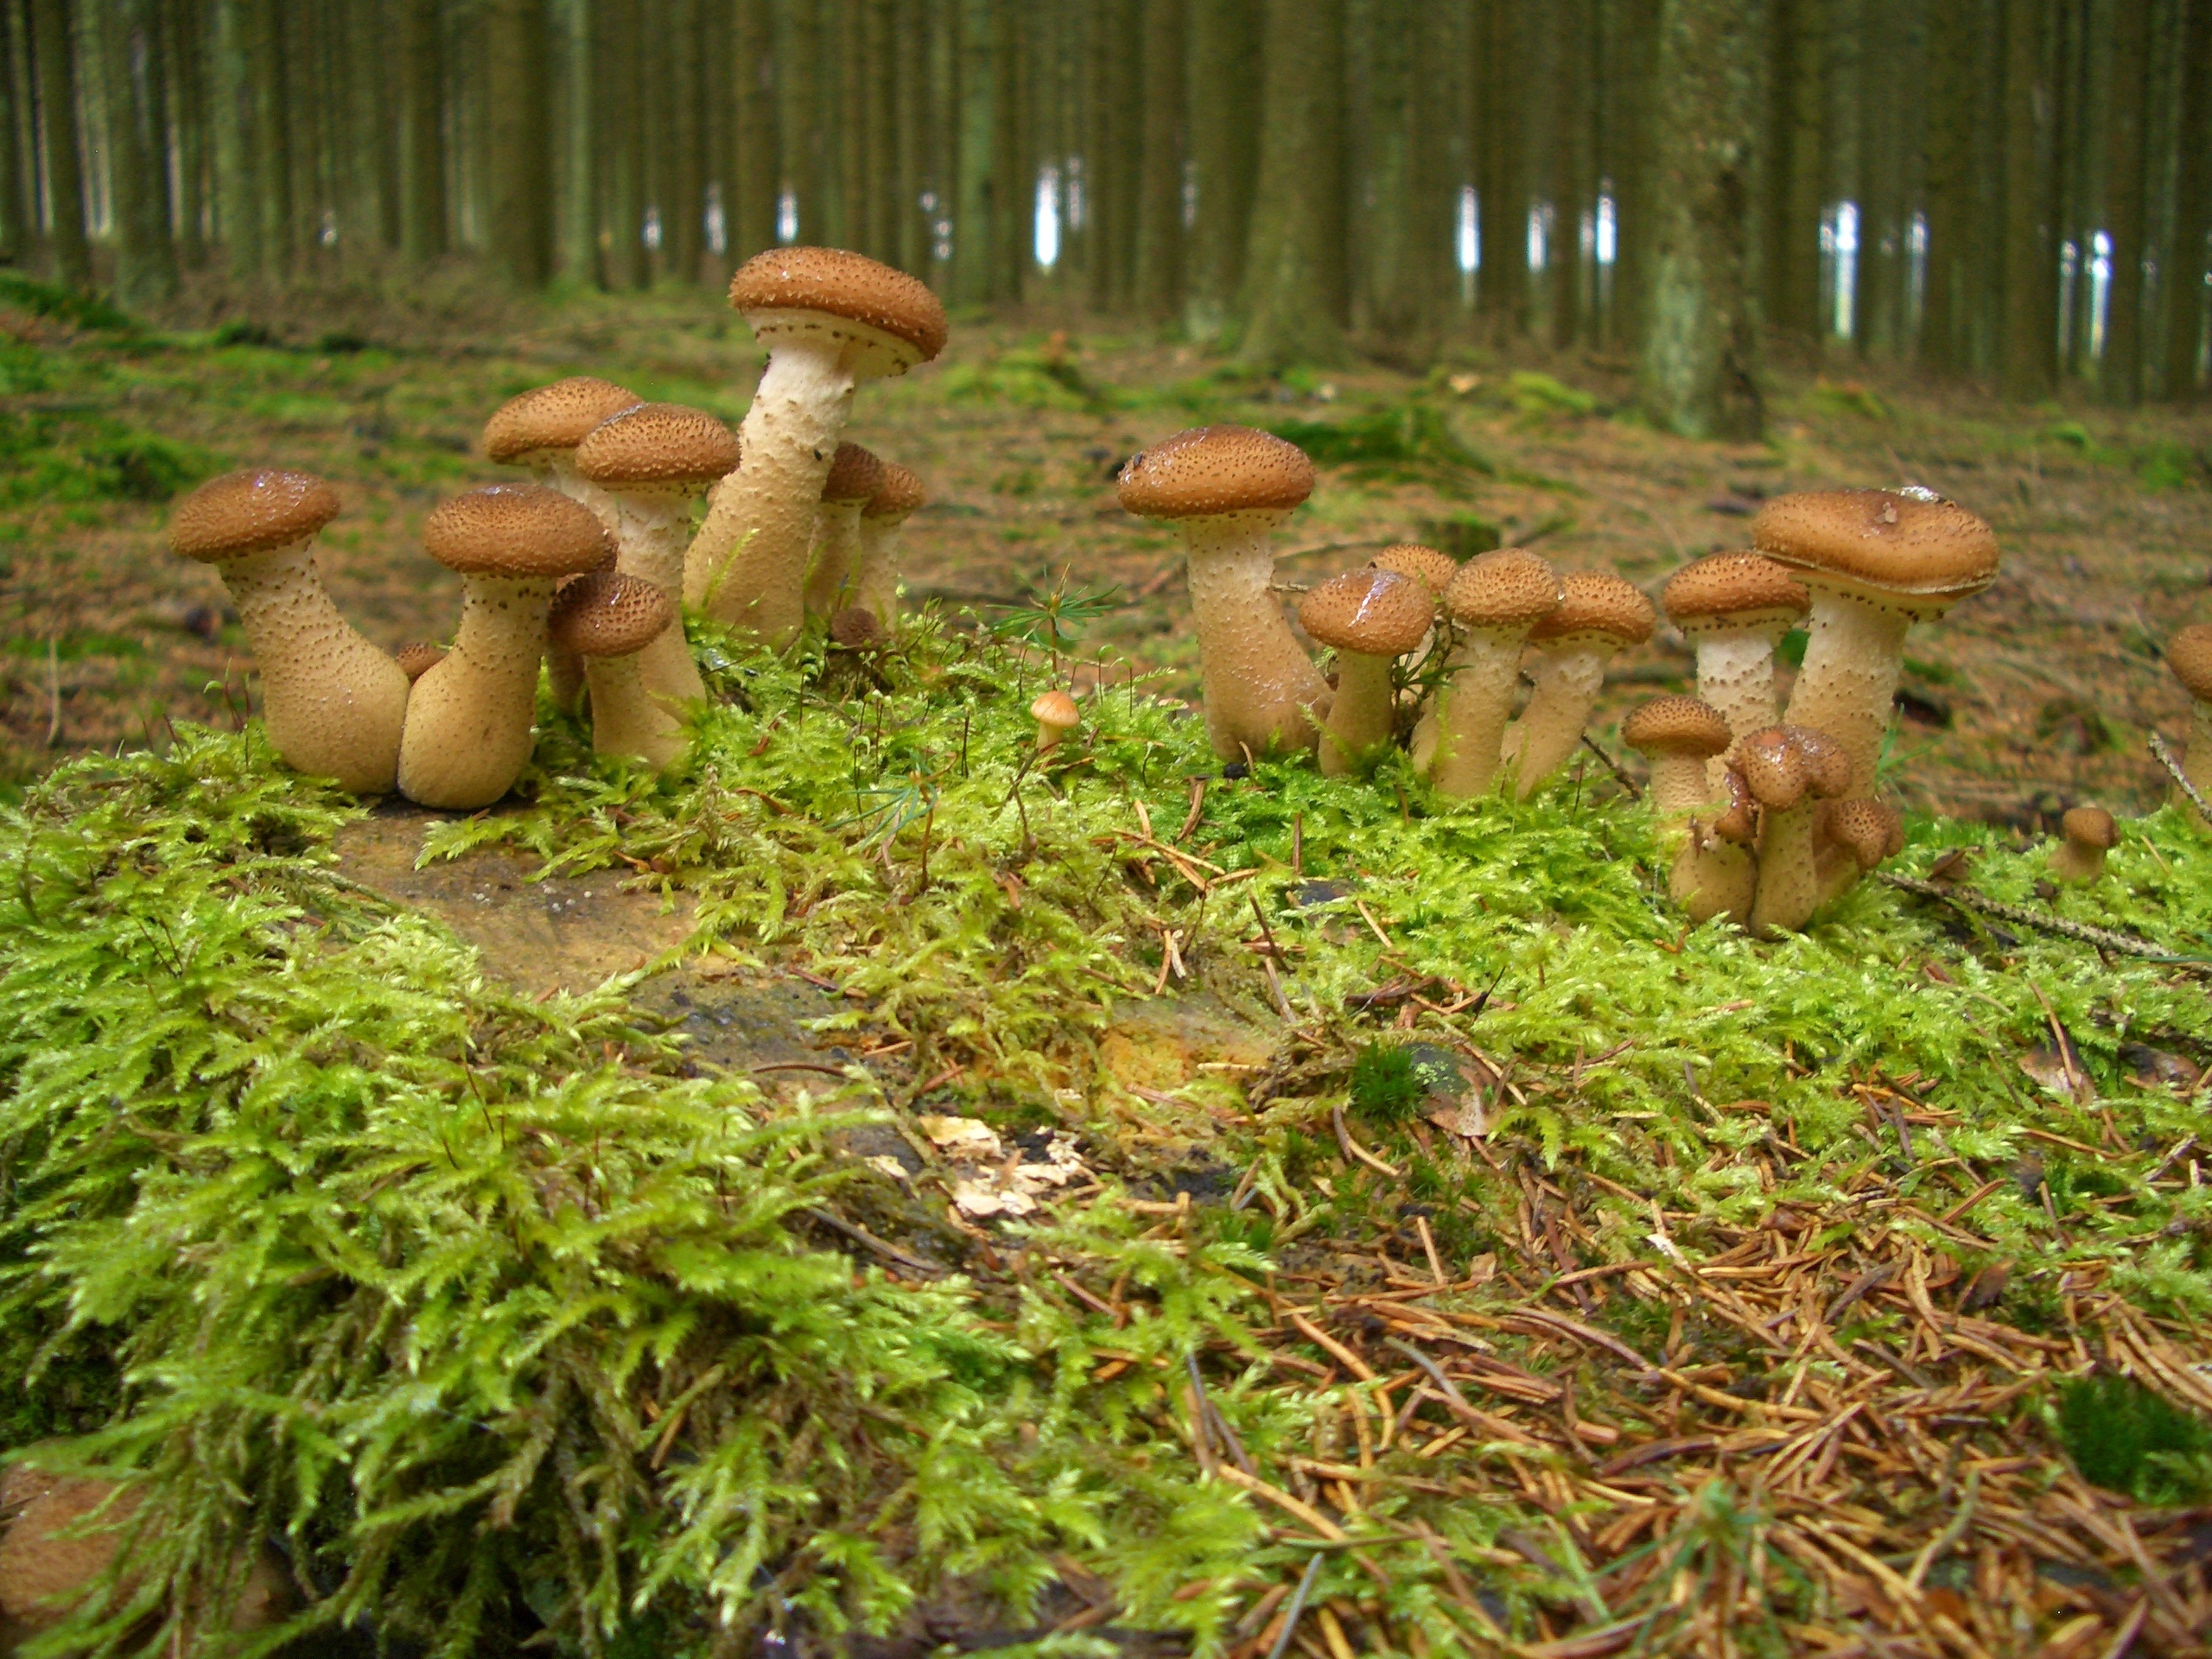
tree, nature, forest, grass, plant, lawn, leaf, moss, wildlife, green, jungle, autumn, brown, soil, garden, eat, season, forest floor, seasons, mushrooms, woodland, habitat, yard, forest mushroom, collect, ecosystem, in the free, forest plant, natural environment, grass family